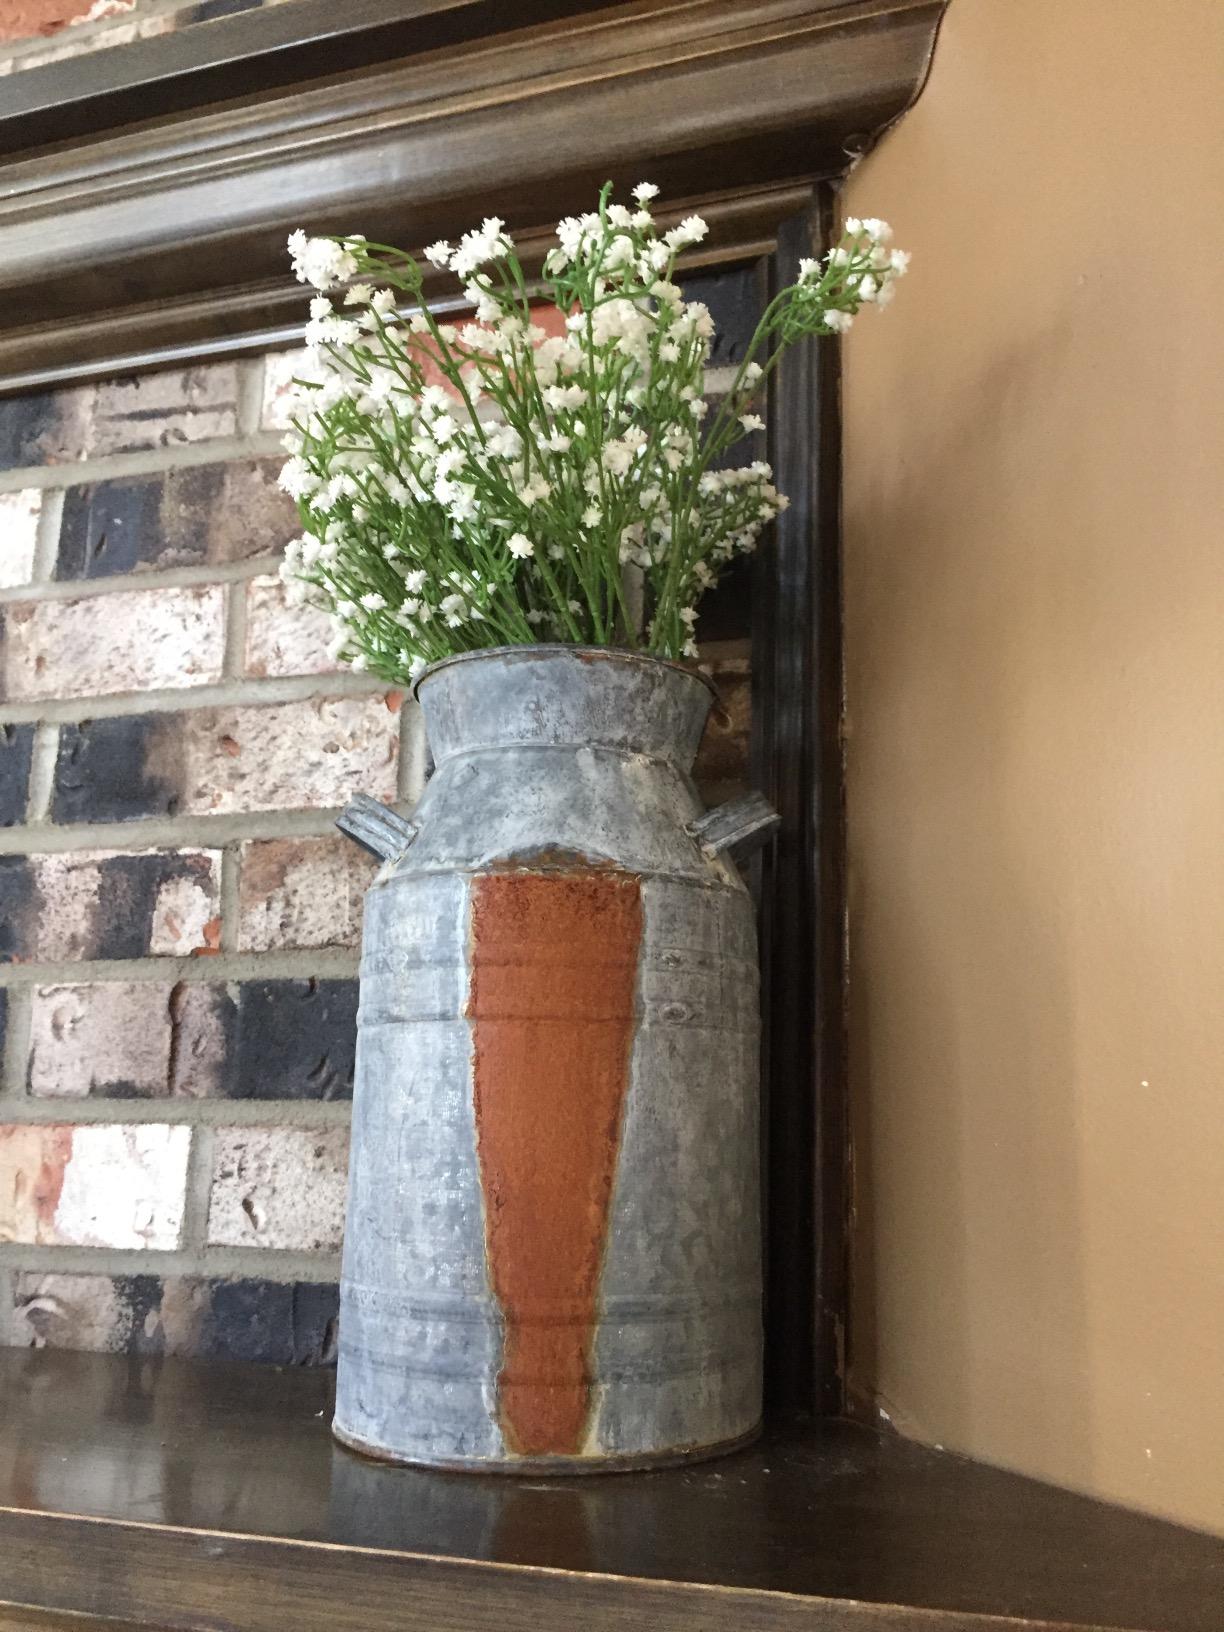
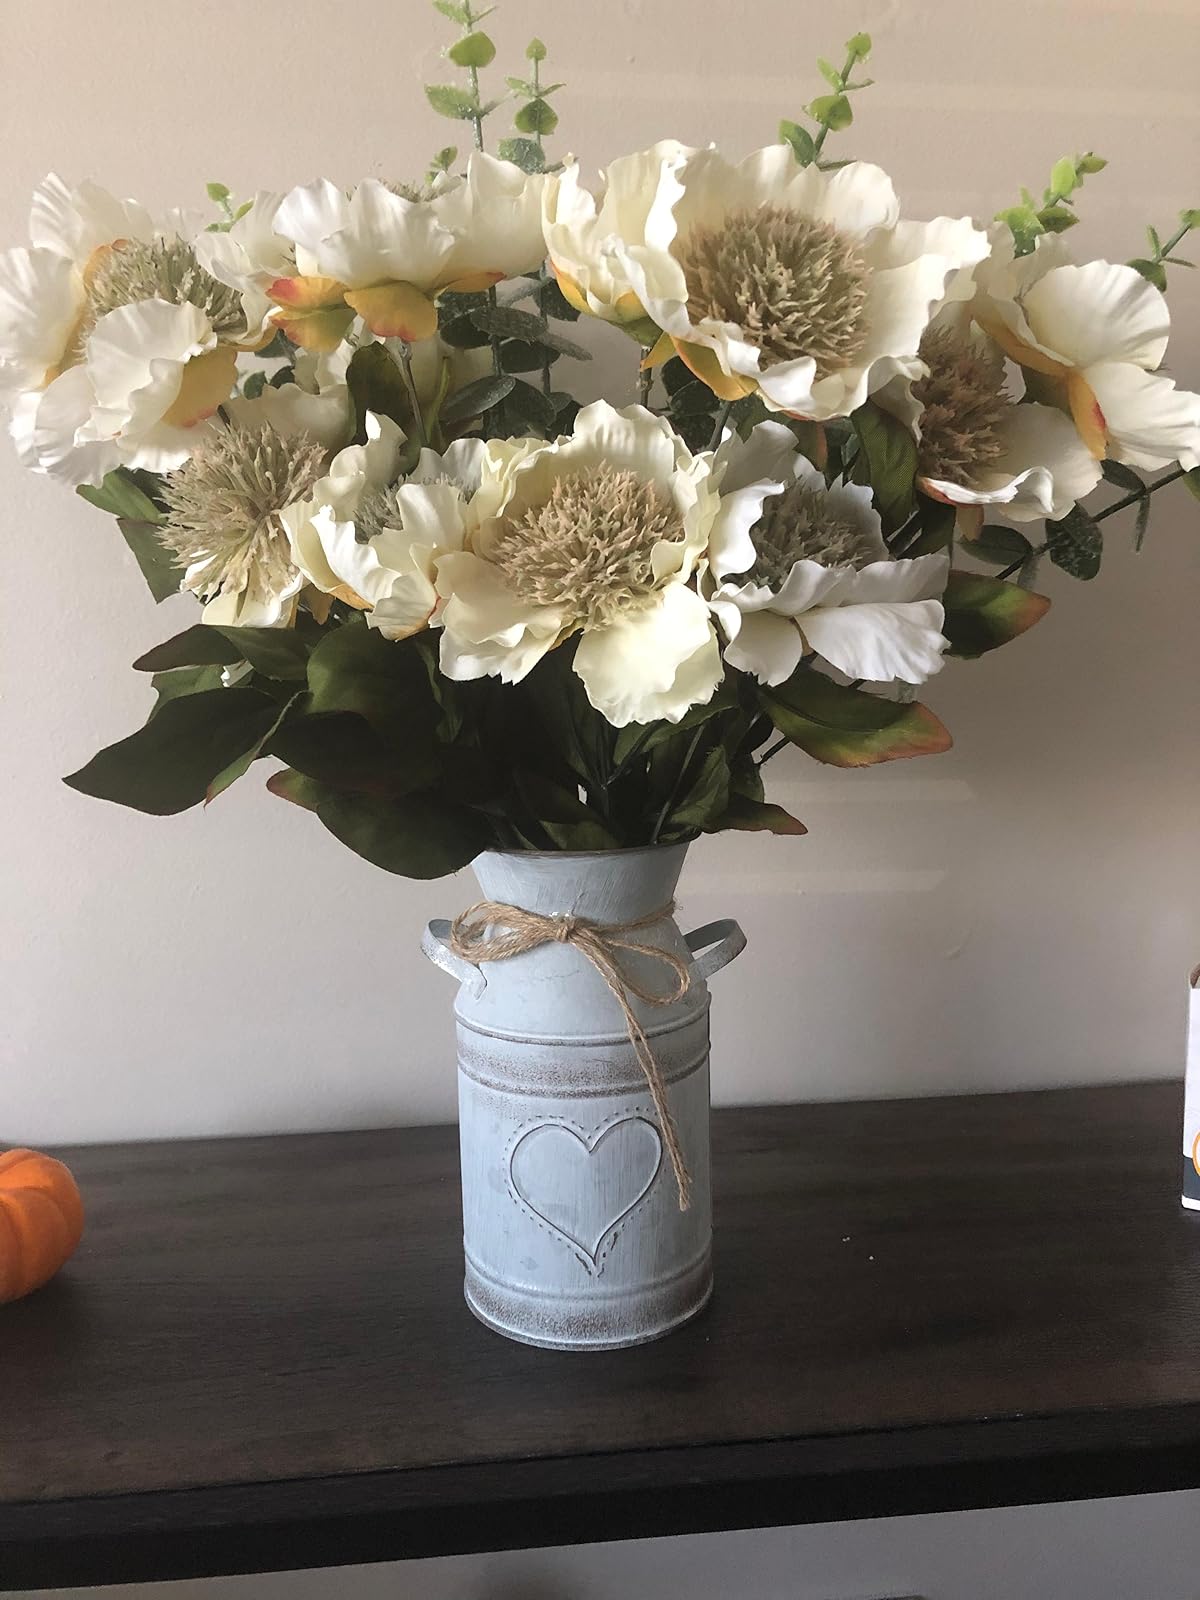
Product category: vase
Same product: no